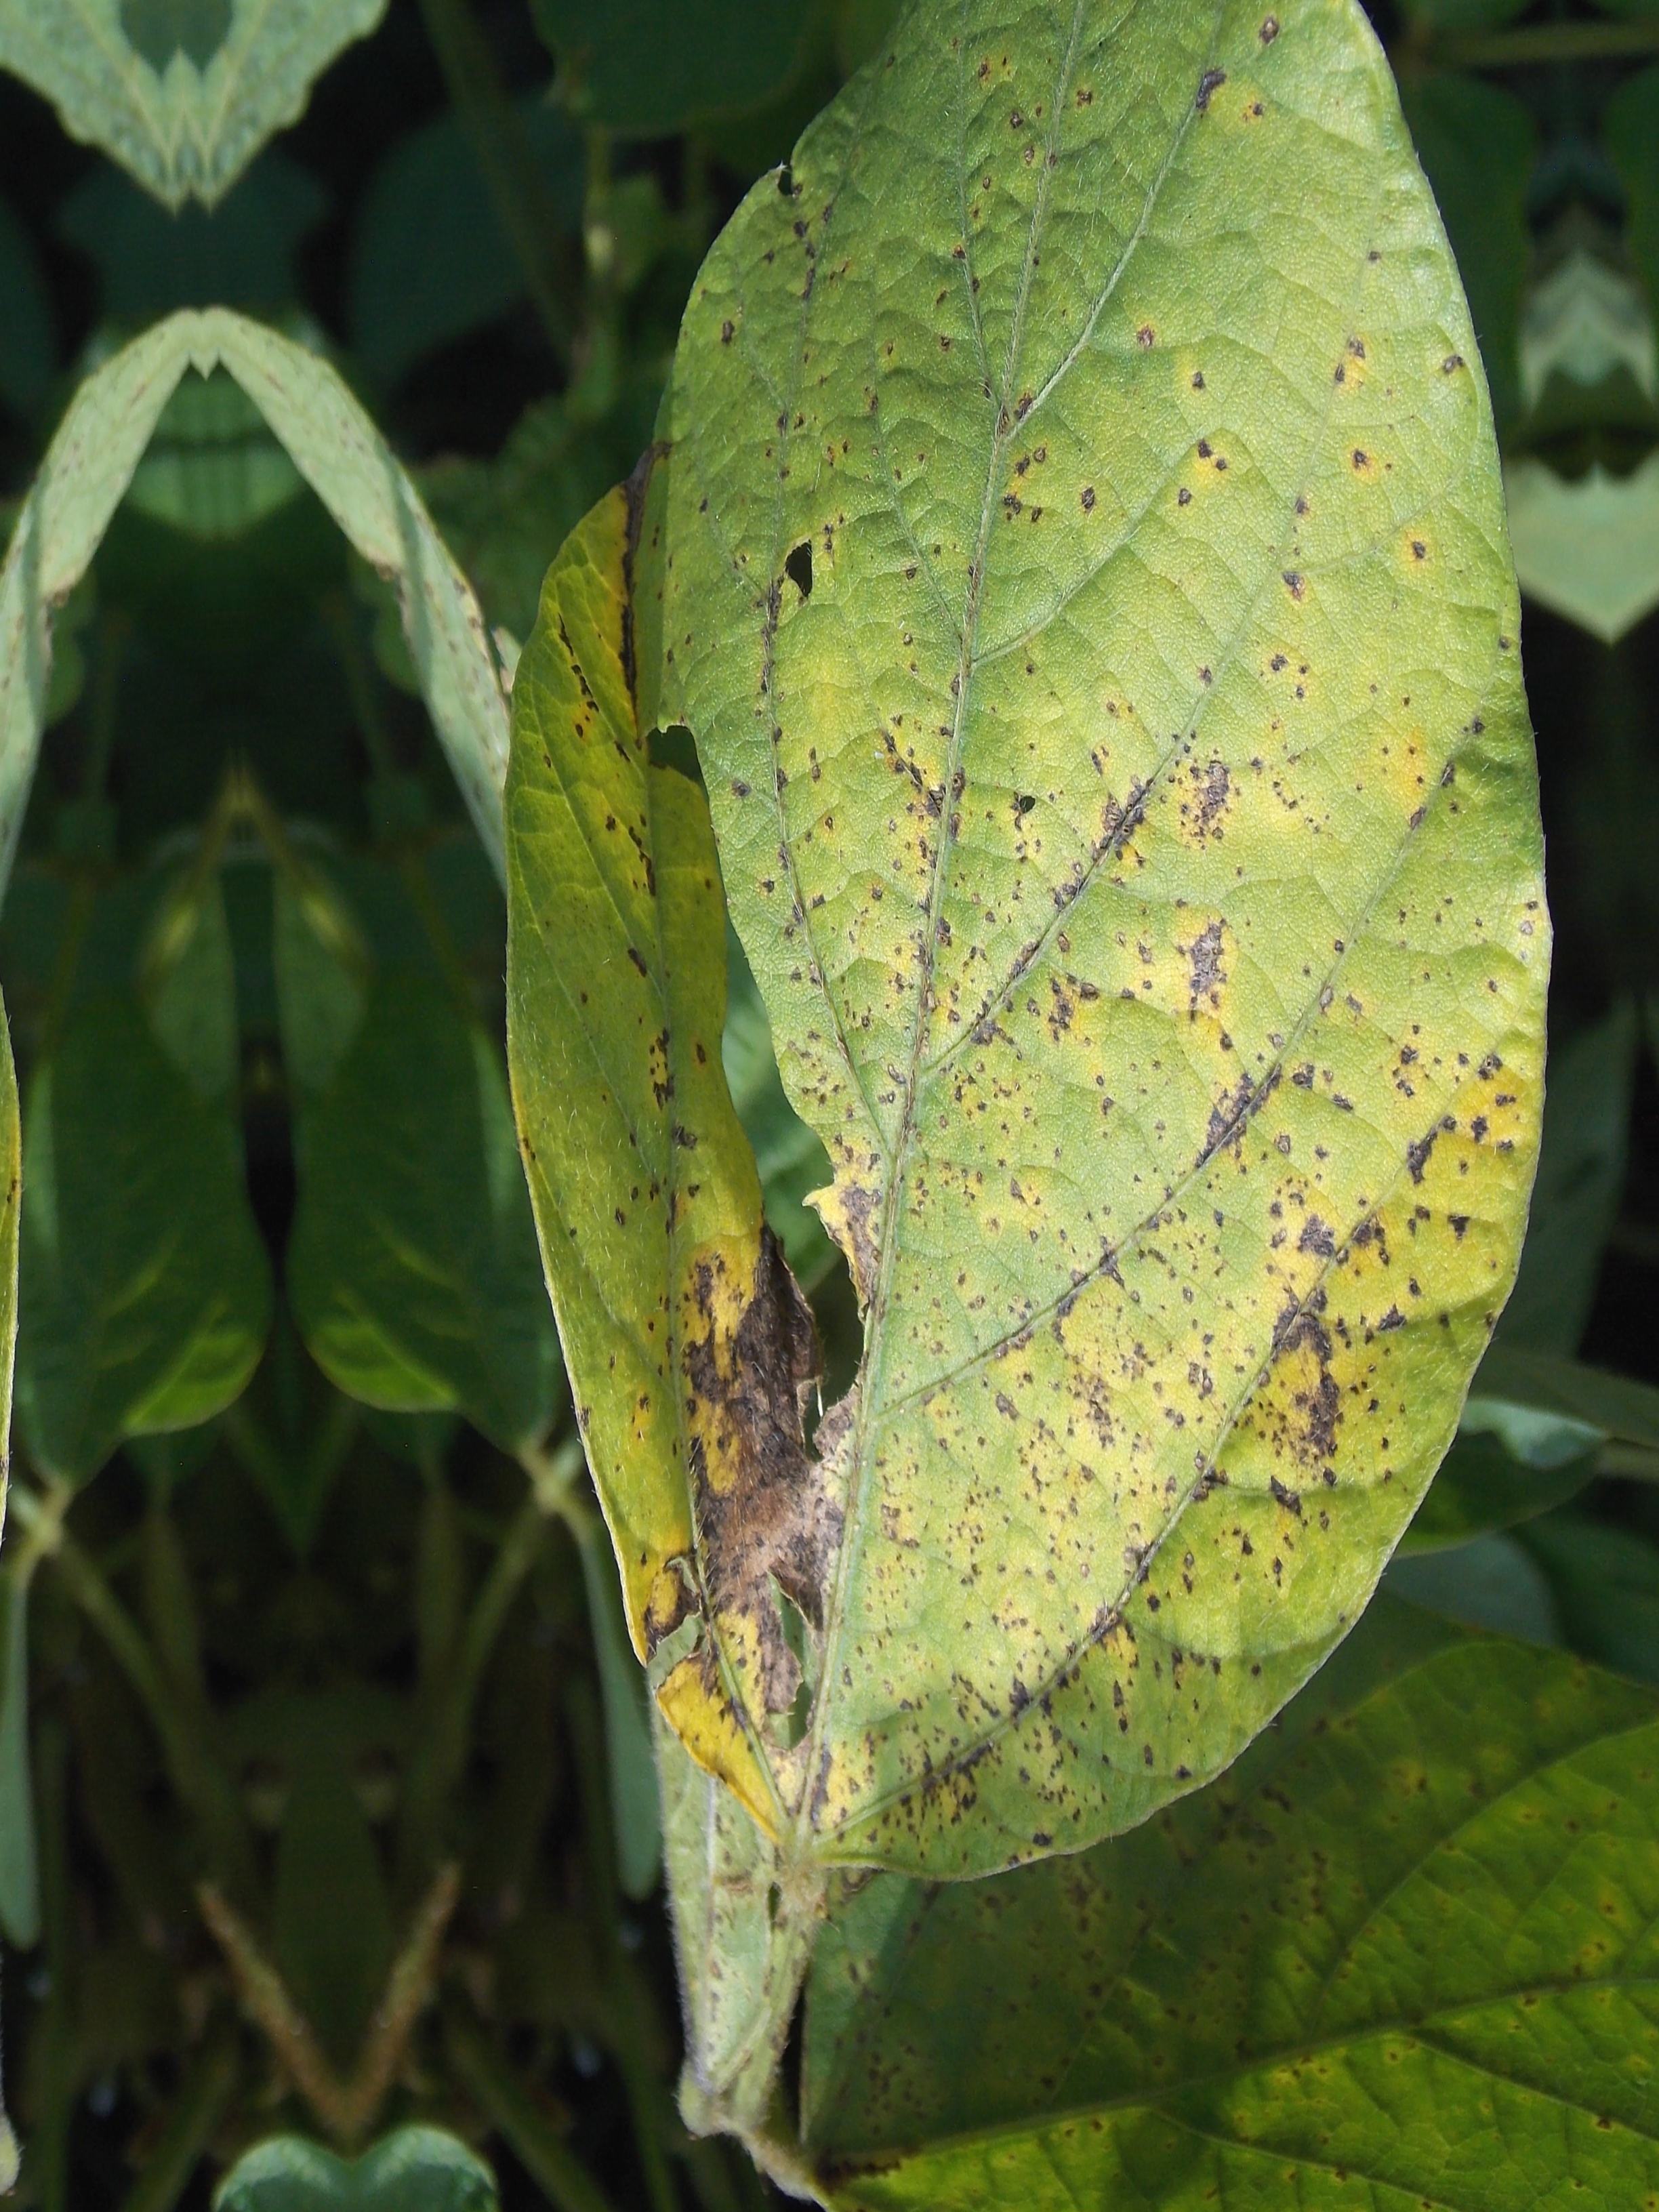
Label: Disease